Light in painting

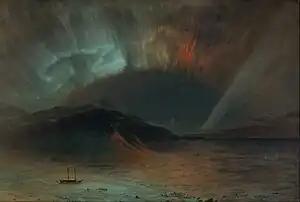
"Aurora borealis" (1865), by Frederic Edwin Church, Smithsonian American Art Museum, Washington D. C.

On the other hand, the Flemish Peter Paul Rubens represents serenity in the face of Tenebrist dramatism. He was a master in finding the precise tonality for the flesh tones of the skin, as well as its different textures and the multiple variants of the effects of brightness and the reflections of light on the flesh. Rubens had an in-depth knowledge of the different techniques and traditions related to light, and so he was able to assimilate both Mannerist iridescent light and Tenebrist focal light, internal and external light, homogeneous and dispersed light. In his work, light serves as an organizing element of the composition, in such a way that it agglutinates all the figures and objects in a unitary mass of the same light intensity, with different compositional systems, either with central or diagonal illumination or combining a light in the foreground with another in the background. In his beginnings he was influenced by the Caravaggist chiaroscuro, but from 1615 he sought a greater luminosity based on the tradition of Flemish painting, so he accentuated the light tones and marked the contours more. His images stand out for their sinuous movement, with atmospheres built with powerful lights that helped to organize the development of the action, combining the Flemish tradition with the Venetian coloring that he learned in his travels to Italy. Perhaps where he experimented most in the use of light was in his landscapes, most of them painted in his old age, whose use of color and light with agile and vibrant brushstrokes influenced Velázquez and other painters of his time, such as Jordaens and Van Dyck, and artists of later periods such as Jean-Antoine Watteau, Jean-Honoré Fragonard, Eugène Delacroix, and Pierre-Auguste Renoir.